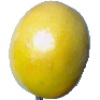
Label: maracuja